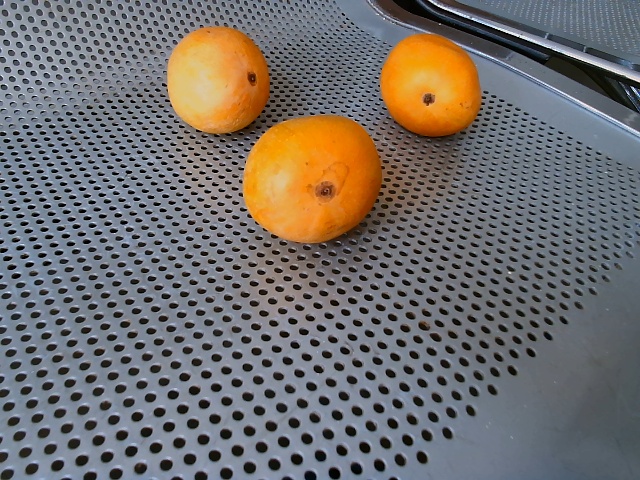
Label: Ripe_Mango